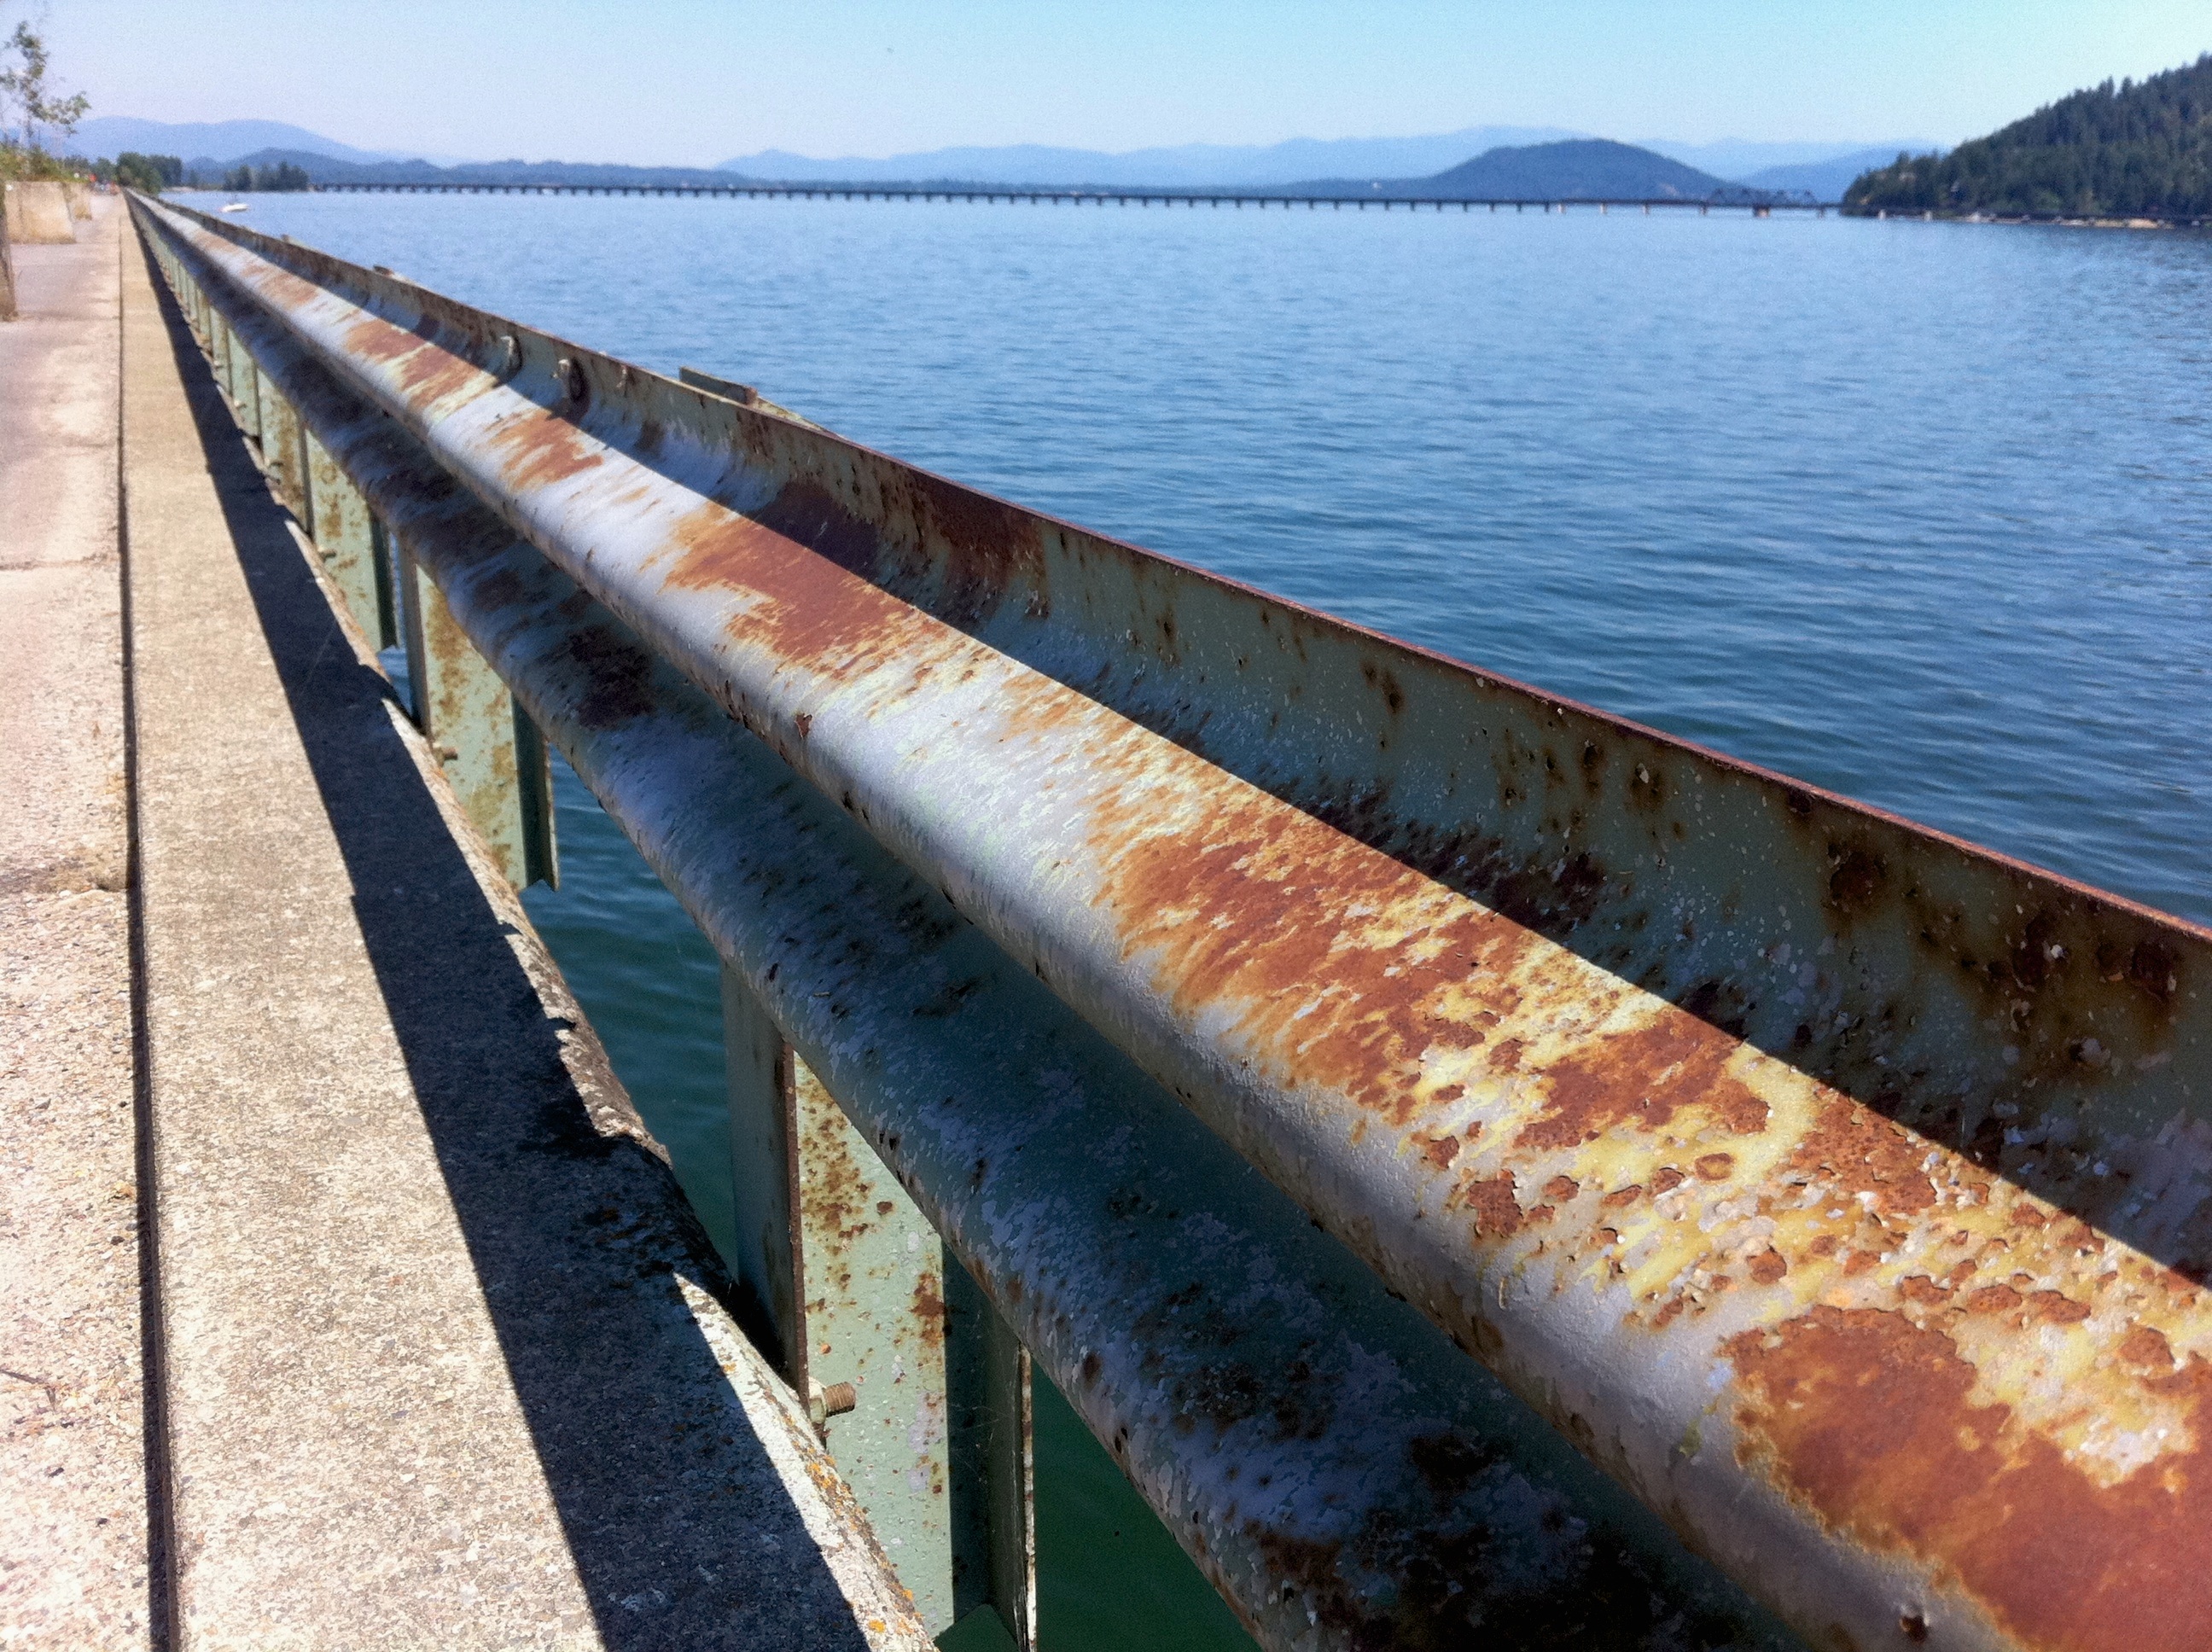
dock, boat, vehicle, reservoir, channel, odyssey, idaho, watercraft rowing